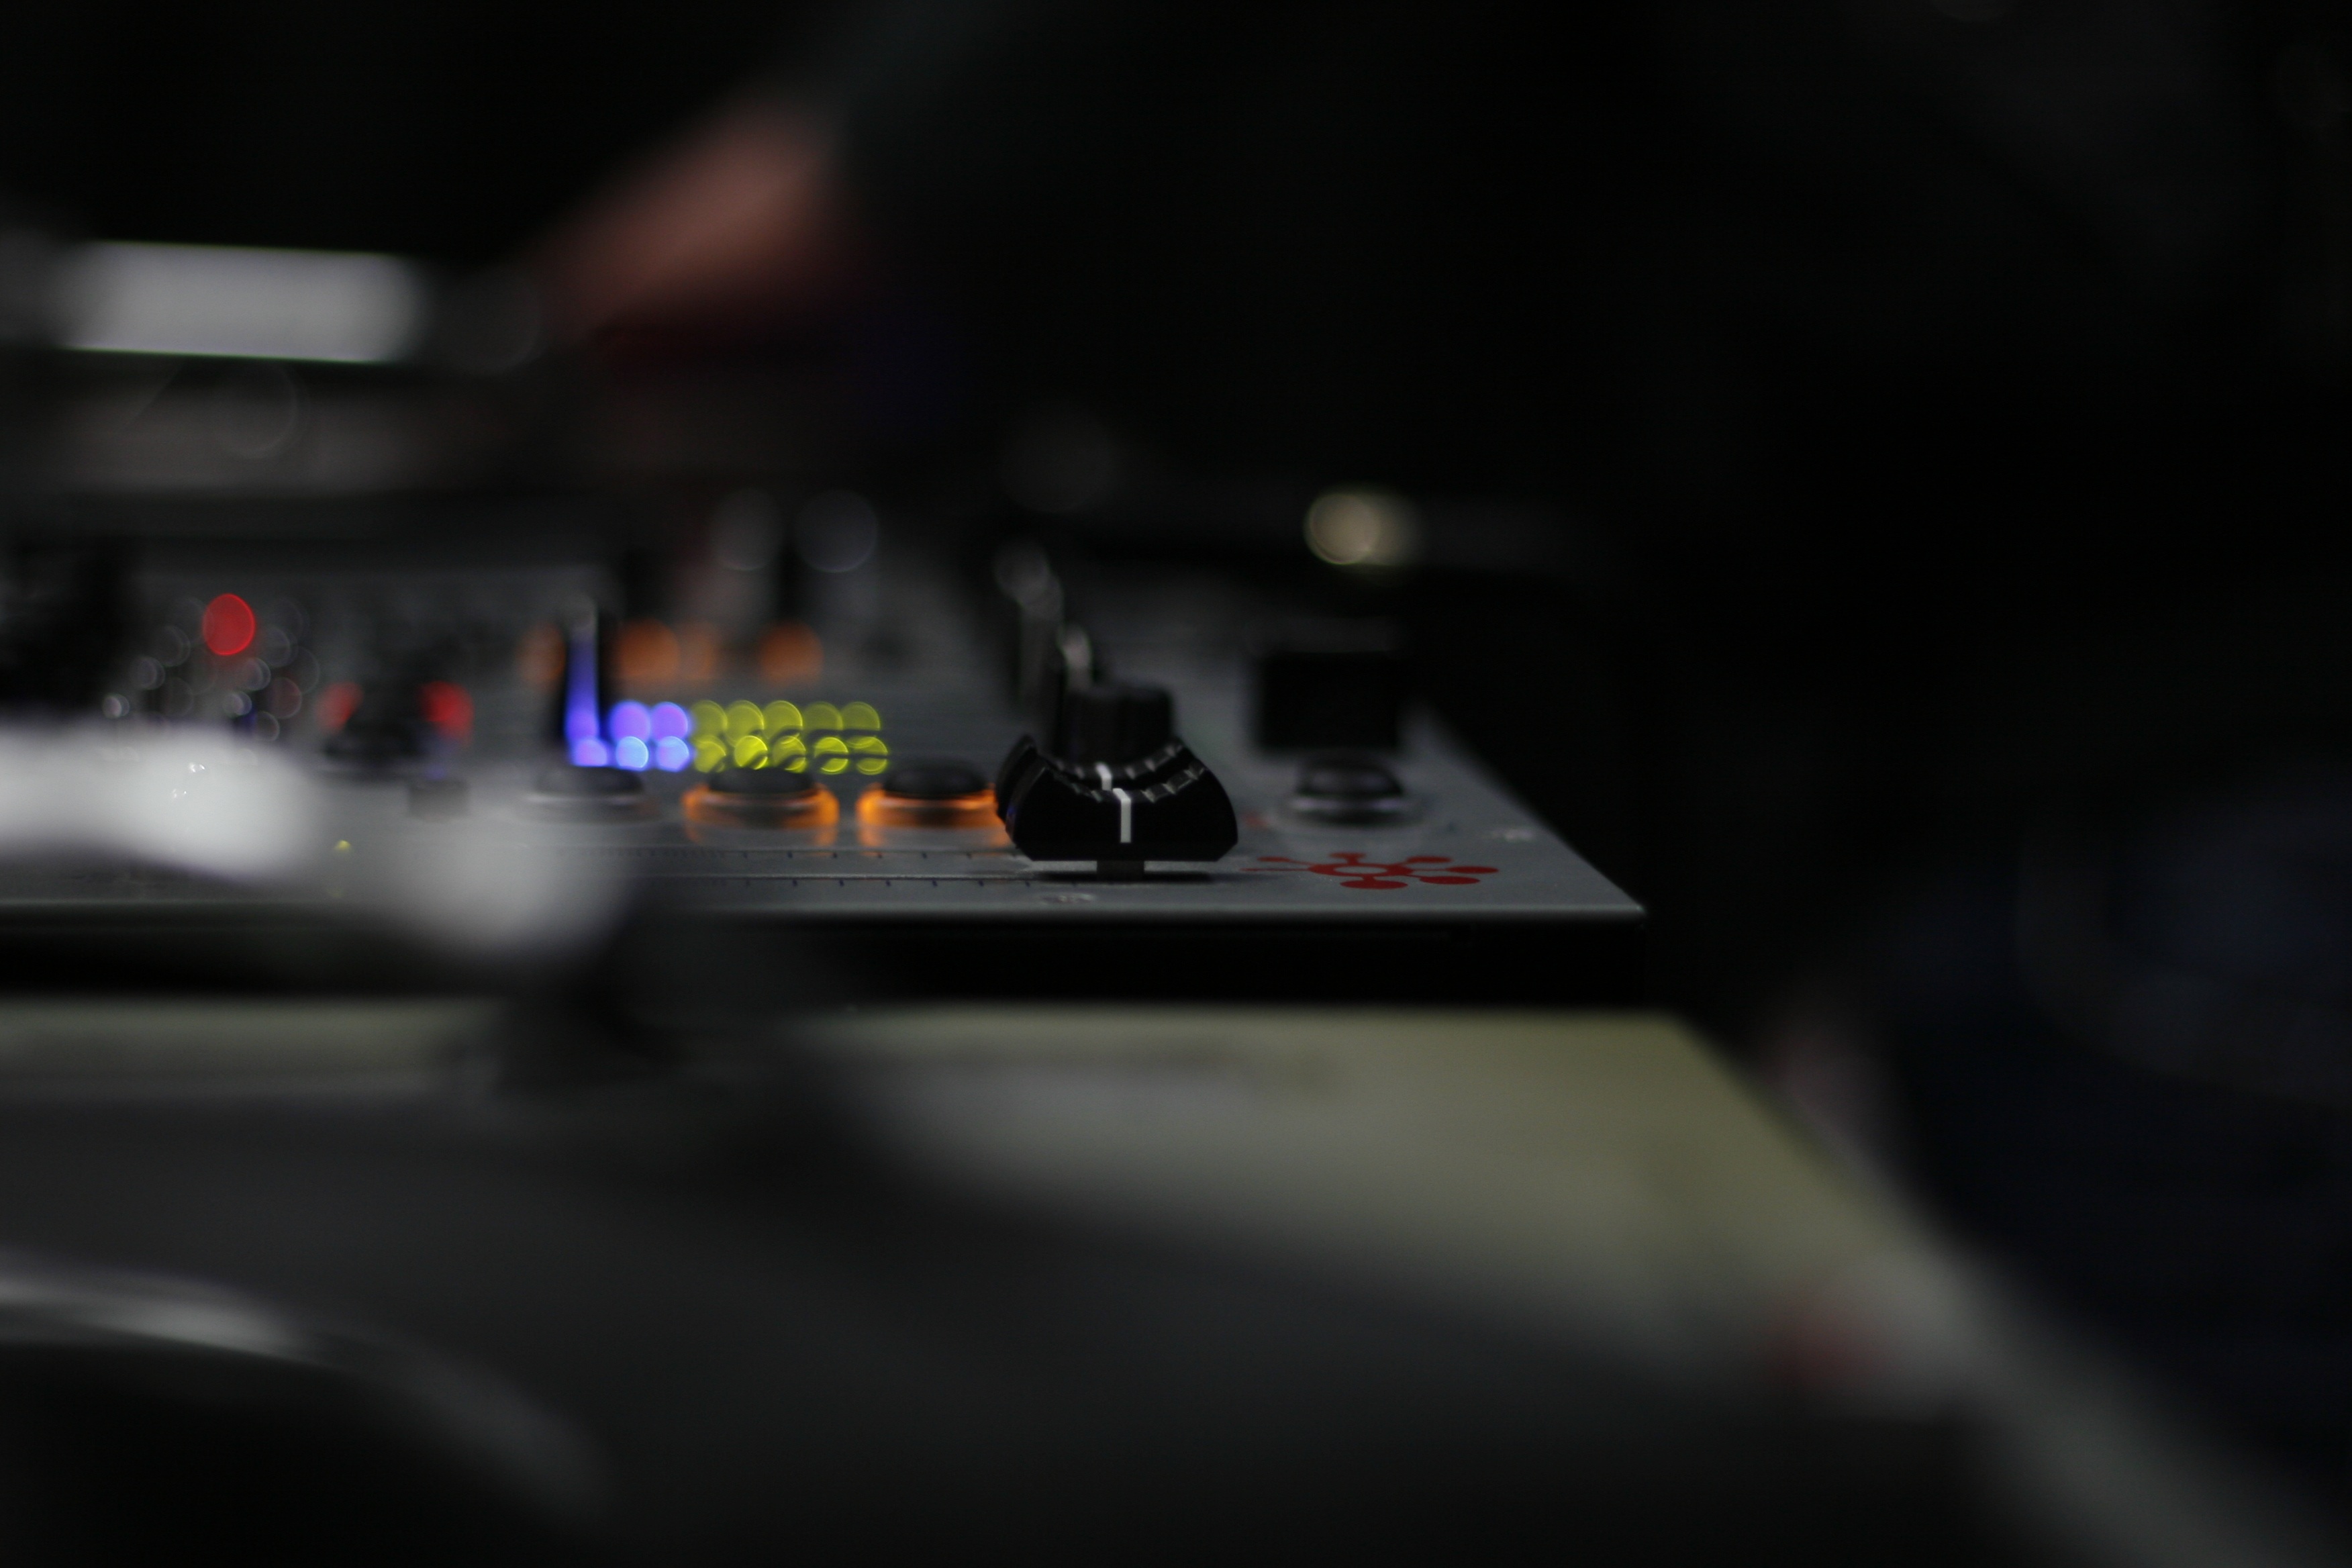
record, vinyl, turntable, car, night, driving, vehicle, darkness, dj, deejay, mixer, screenshot, automobile make, automotive exterior